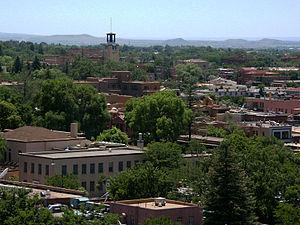
Voici la liste des villes, bourgs et villages incorporées et des census-designated places non incorporés du Nouveau-Mexique.
Le Nouveau-Mexique est un État du sud-ouest des États-Unis, bordé à l'ouest par l'Arizona, au nord par le Colorado, à l'est par le Texas et au sud par les États mexicains de Chihuahua et de Sonora. Faisant partie des quatre États des Four Corners, le Nouveau-Mexique a une superficie de 314 926 km² et est peuplé de 2 059 179 habitants. Sa forme est proche d'un carré de 550 km de côté. La capitale de l’État est Santa Fe, et la plus grande ville est Albuquerque.